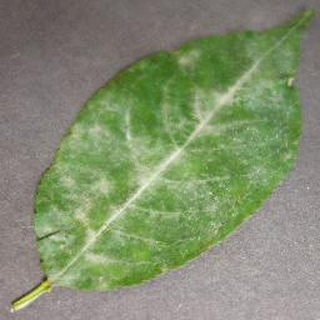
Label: cherry_powdery_mildew